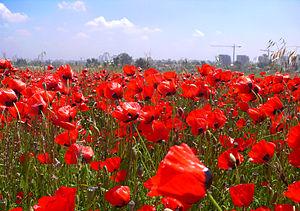
Israël - Champ de pavots ""Papaver umbonatum"" (une espèce qui pousse en Israël à ne pas confondre avec le coquelicot). עברית: פרג אגסני פרג אגסני, ישראל"